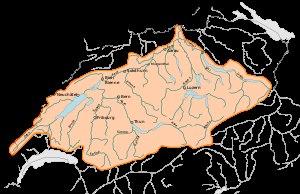
L'hydrologie est la science qui étudie le cycle de l'eau dans son ensemble, c'est-à-dire les échanges d'eau entre le sol et l'atmosphère mais aussi entre le sol et le sous-sol.